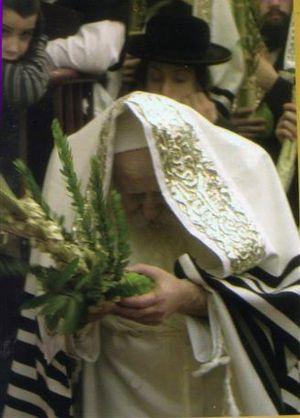
Le Hallel est une prière d’institution rabbinique, composée des psaumes 113 à 118. Il est récité lors de la plupart des fêtes juives d’origine biblique ainsi qu’aux jours de louange.
Souccot, est l'une des trois fêtes de pèlerinage prescrites par la Torah, au cours de laquelle on célèbre dans la joie l'assistance divine reçue par les enfants d'Israël lors de l'Exode et la récolte qui marque la fin du cycle agricole annuel.
Les quatre espèces désignent quatre végétaux mentionnés dans la Torah comme l’une des prescriptions majeures et caractéristiques de la fête biblique de Souccot. Elles doivent, selon la tradition juive rabbinique, être rassemblées en faisceau, portées et balancées lors de la récitation du Hallel et des hoshaanot au cours des sept jours de la fête.
Emor est la 31ᵉ section hebdomadaire du cycle annuel de lecture de la Torah et la huitième du Livre du Lévitique.
Mishpatim est la dix-huitième parasha du cycle annuel juif de lecture de la Torah et la sixième parasha du Sefer Shemot.